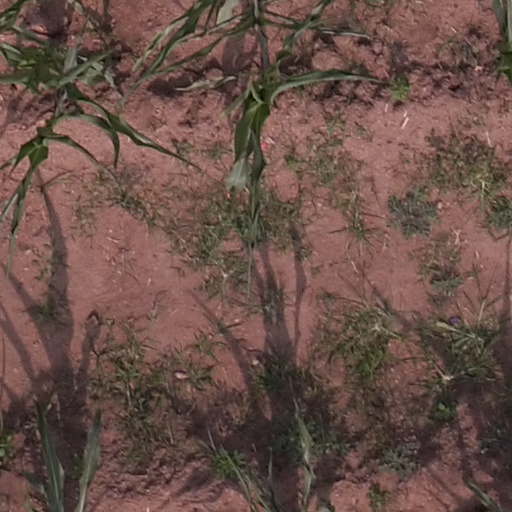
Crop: maize; corn